Answer in natural language. Estimate the real world distances between objects in the image. Which object is closer to white wooden chair with metal legs (marked A), bed or white wooden chair with metal legs (marked C)? Choose between the following options: white wooden chair with metal legs (marked C) or bed
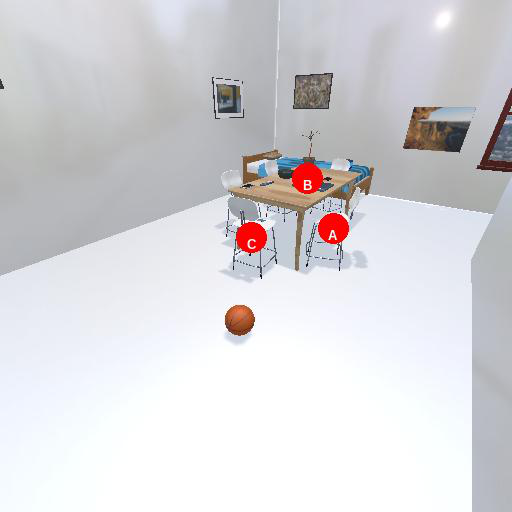
<answer>white wooden chair with metal legs (marked C)</answer>